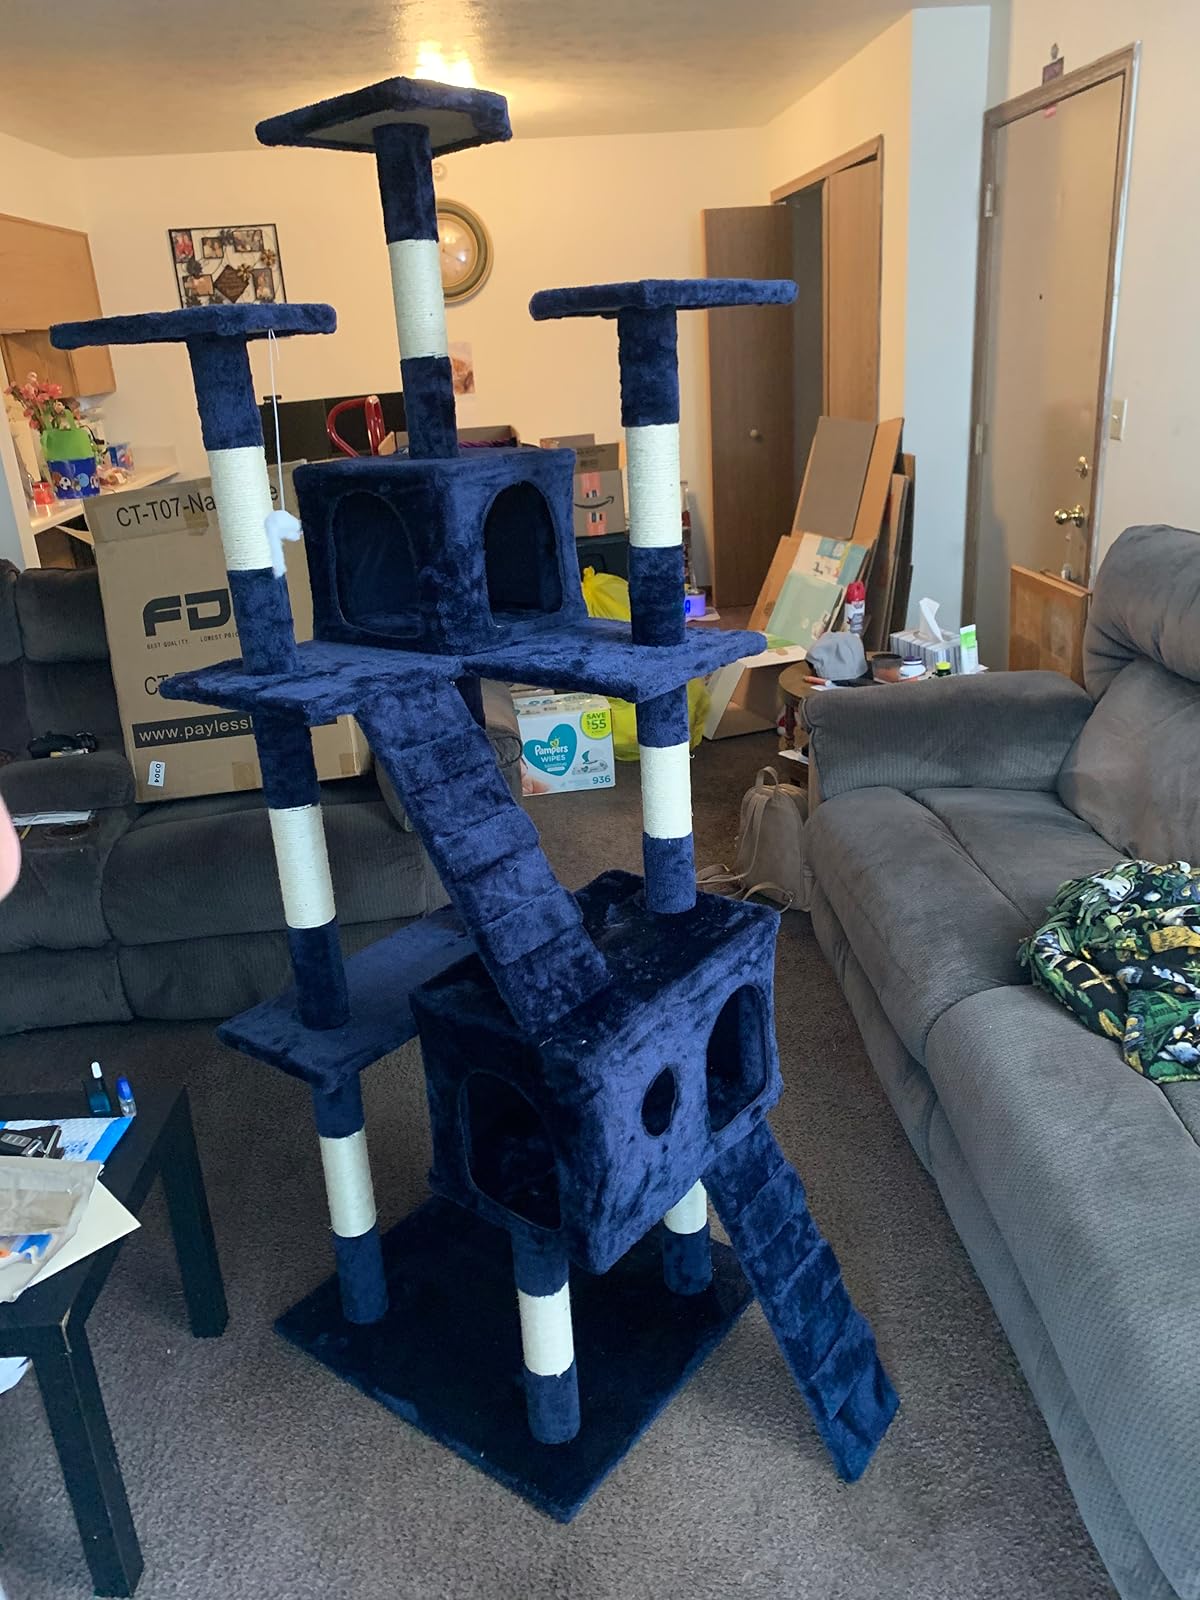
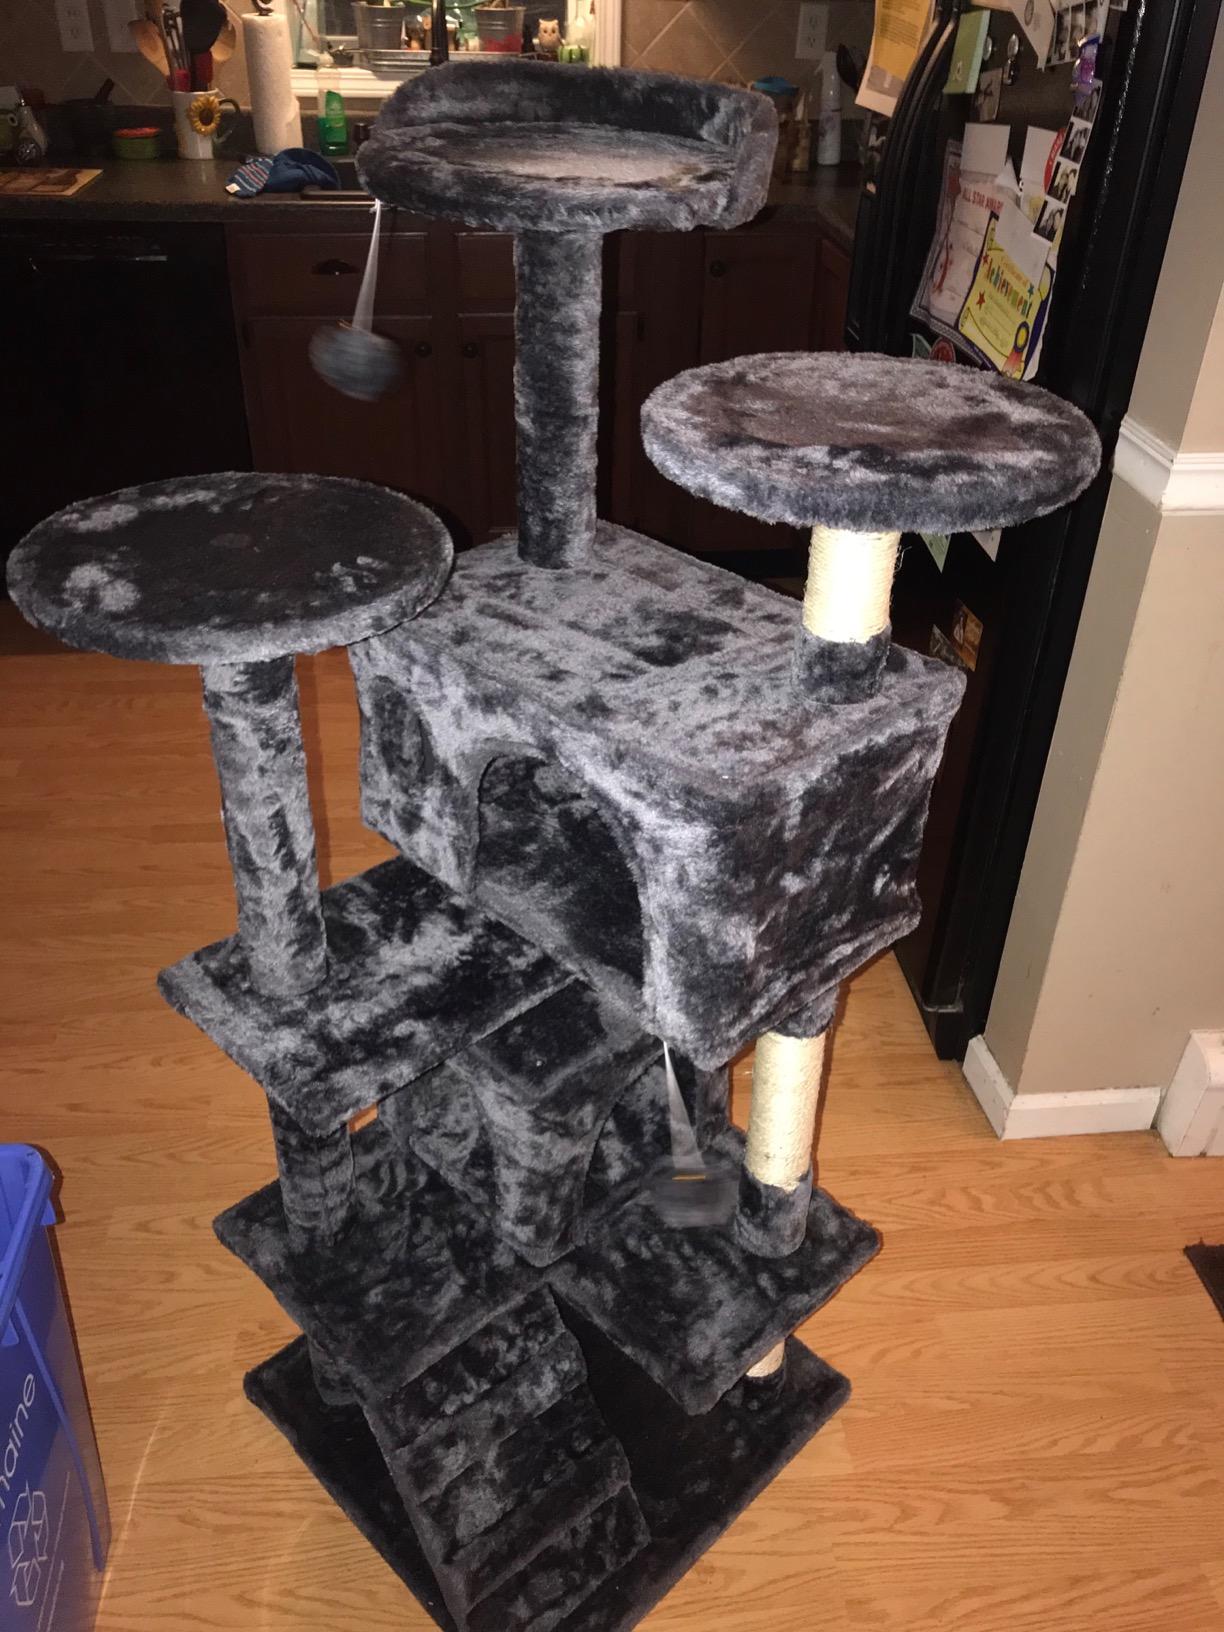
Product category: items_cat tree
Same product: no